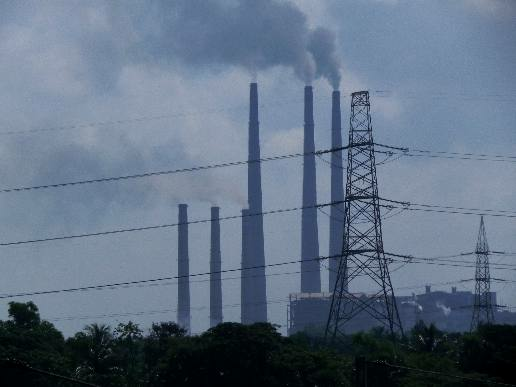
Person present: No